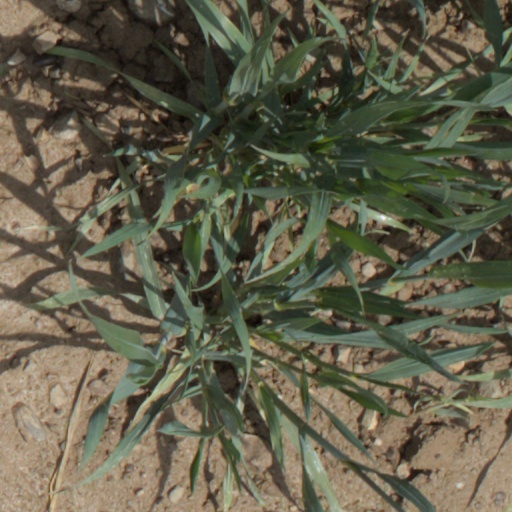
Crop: wheat